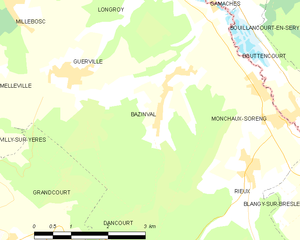
Carte des communes françaises Bazinval